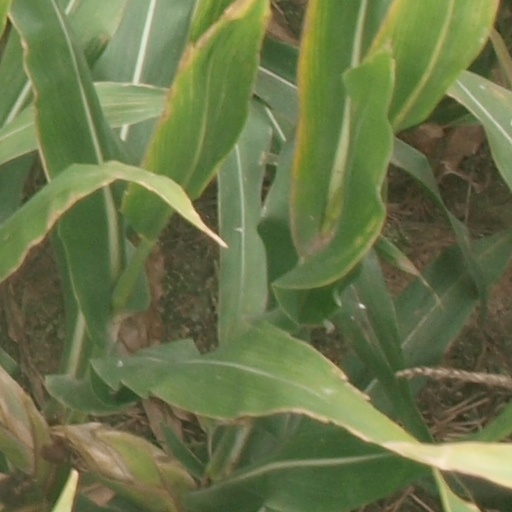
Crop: maize; corn